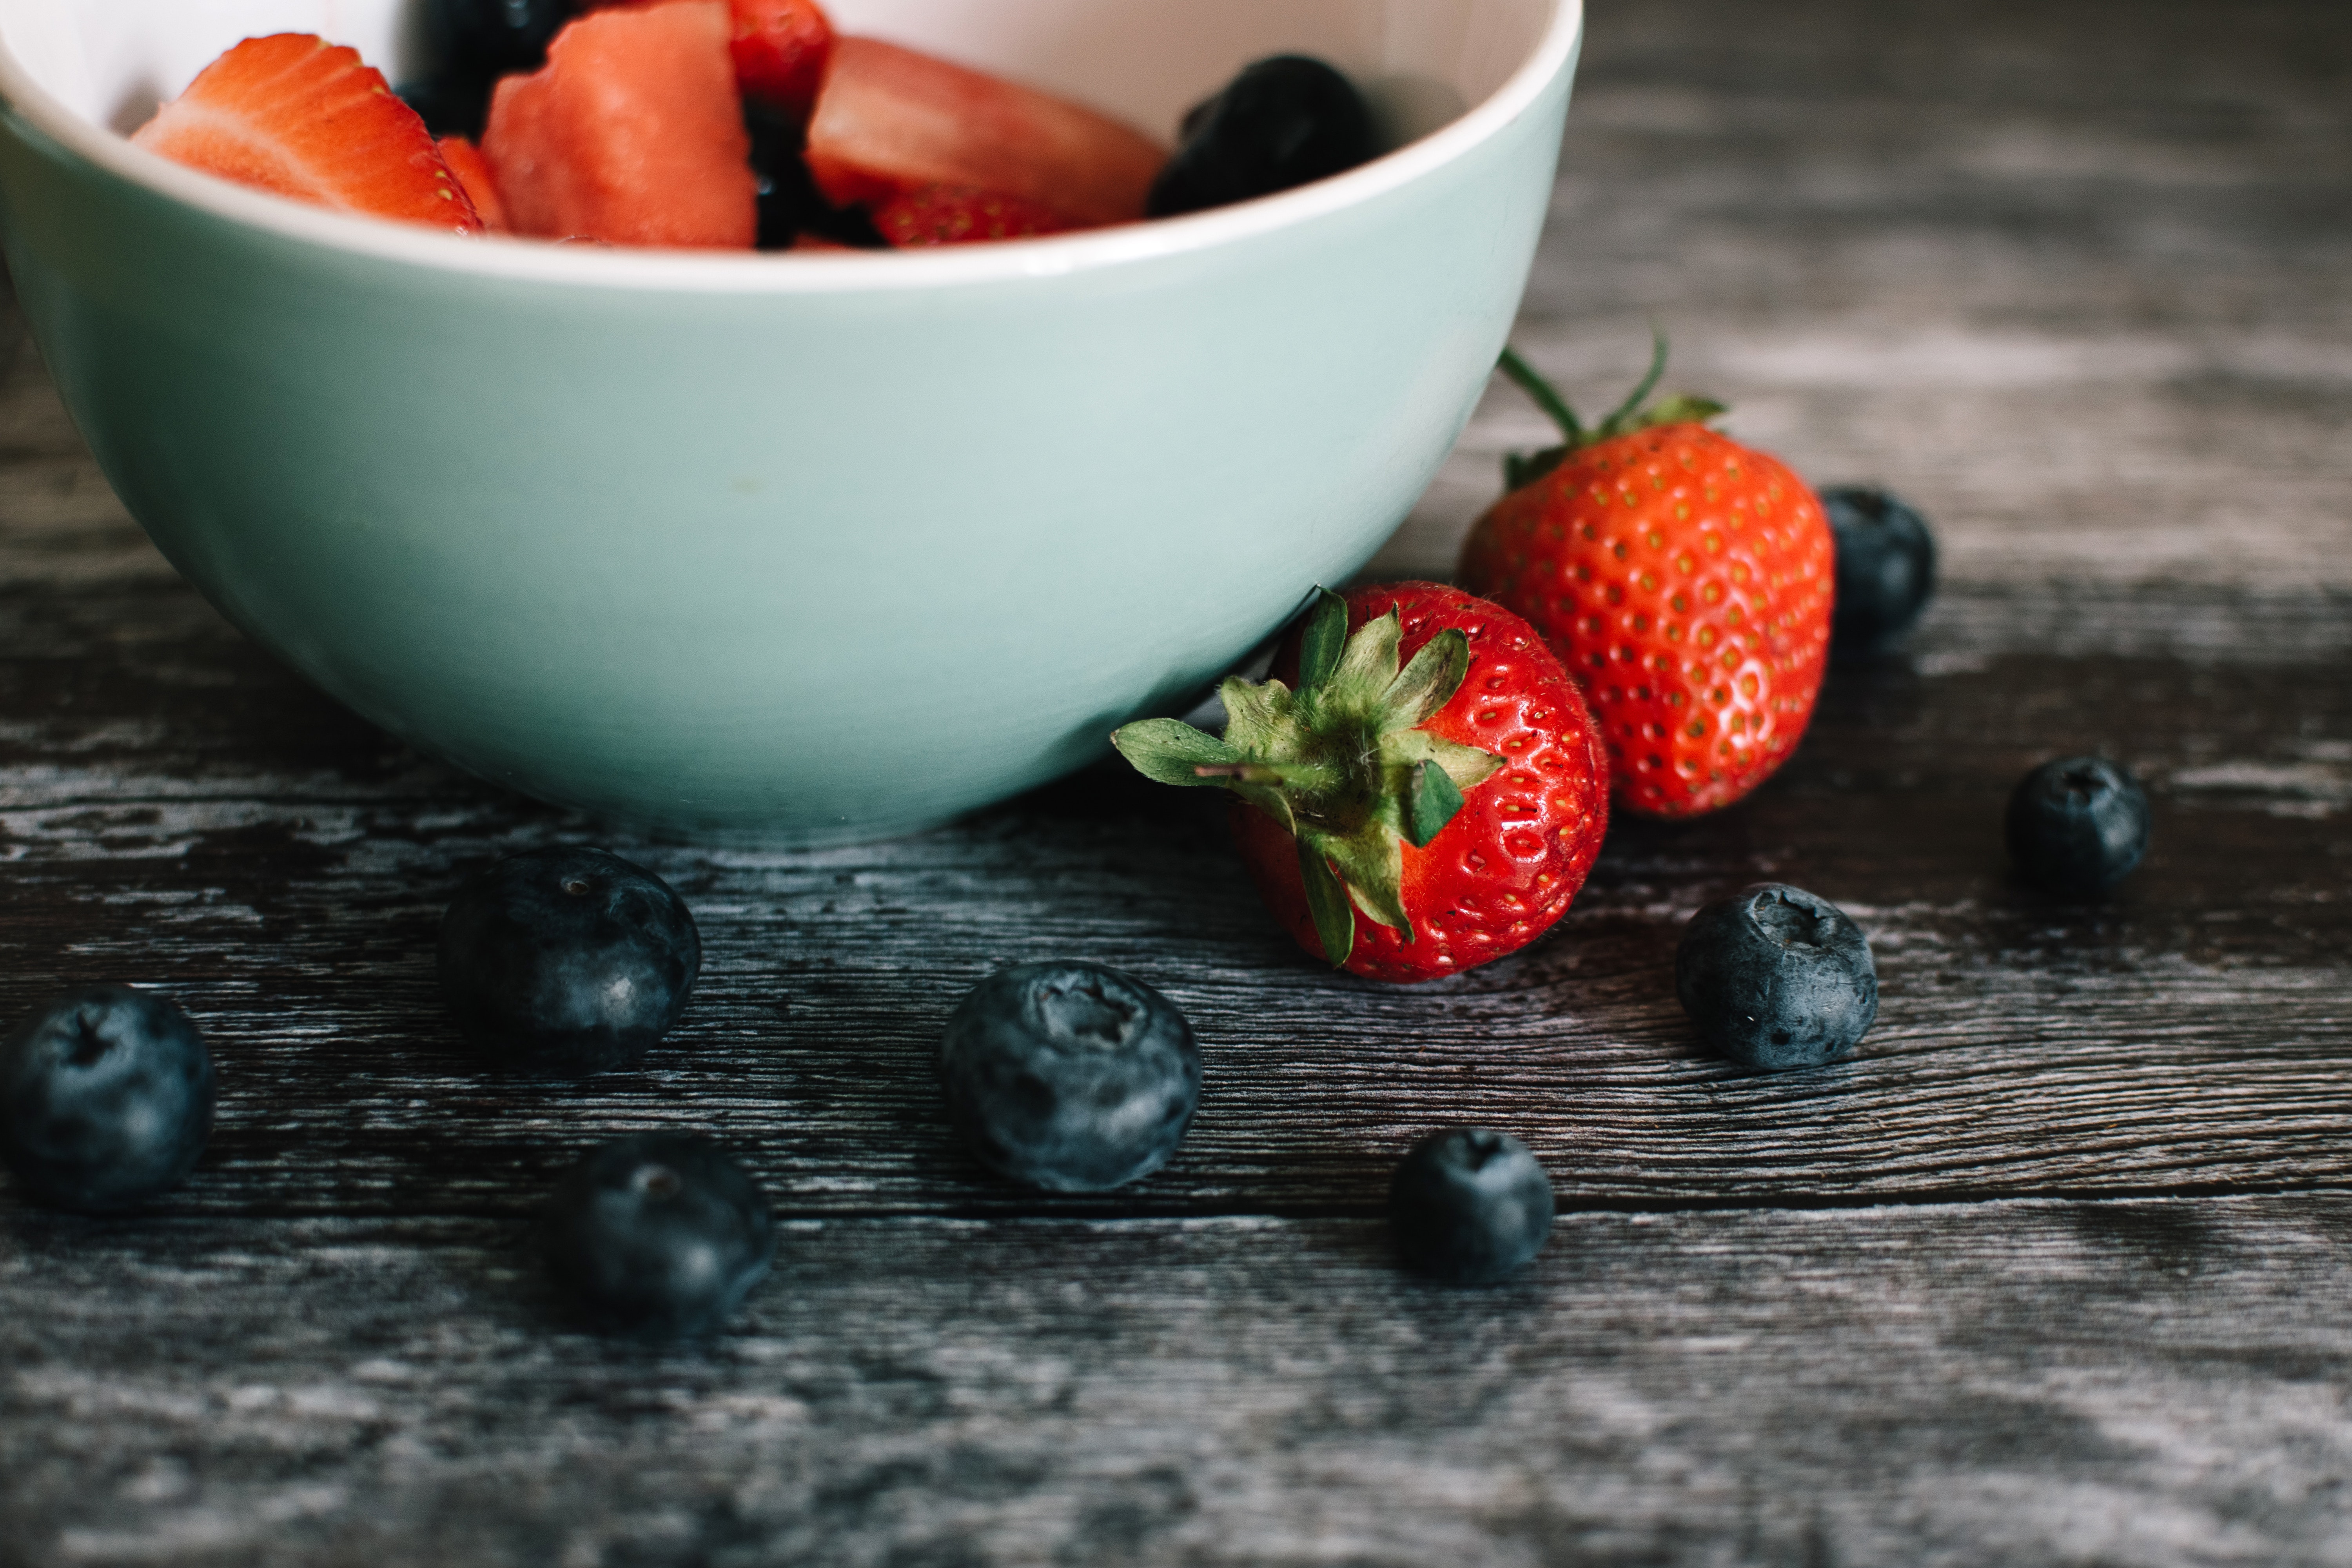
food, strawberry, superfood, fruit salad, berry, fruit, strawberries, natural foods, dish, Superfruit, ingredient, cuisine, breakfast, vegetarian food, plant, frutti di bosco, produce, bowl, yogurt, still life photography, recipe, dairy, meal, cup, blueberry, dessert